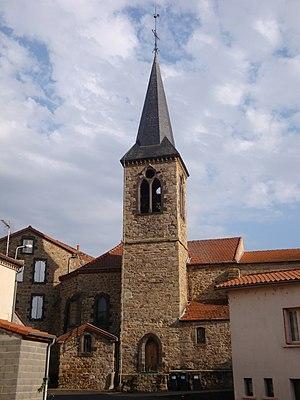
Église de la commune de Vergongheon (43360), Haute-Loire, France.
Vergongheon est une commune française située dans le département de la Haute-Loire en région Auvergne-Rhône-Alpes.
Vergongheon est une commune française située dans le département de la Haute-Loire en région Auvergne-Rhône-Alpes.